Varrese Painter

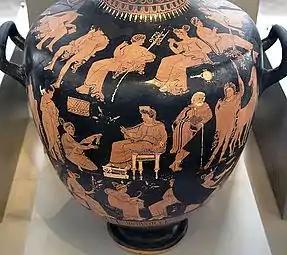
So-called Eleusina "hydria", c. 340 BC. Berlin, Antikensammlung.

The Varrese Painter was an Apulian red-figure vase painter. His works are dated to the middle of the 4th century BC.